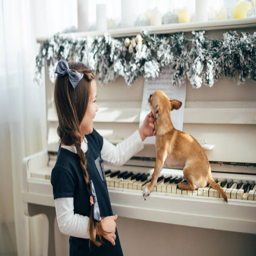
beautiful girl standing near a white piano on her keys sits a little dog